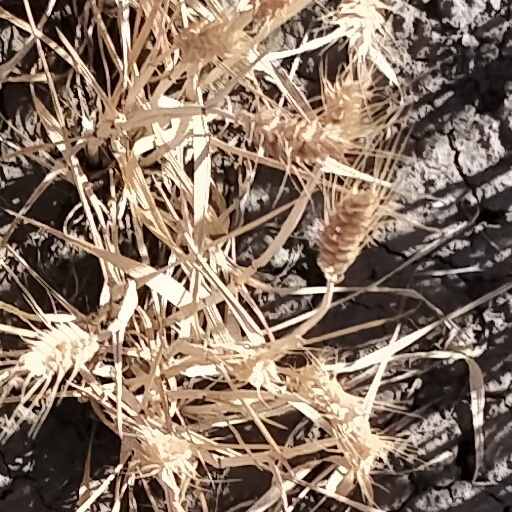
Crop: wheat